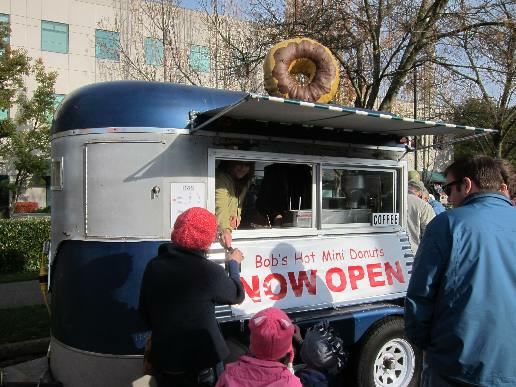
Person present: Yes